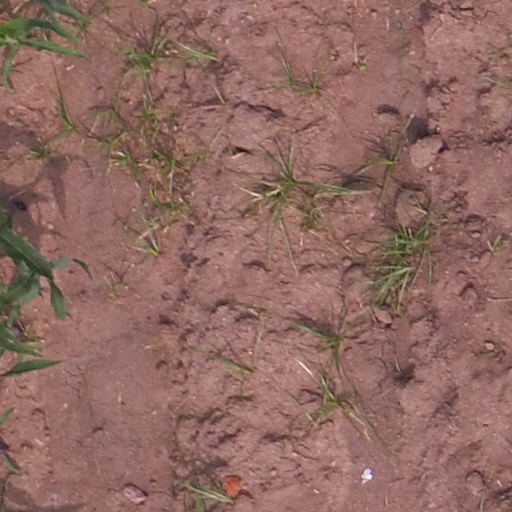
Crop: maize; corn